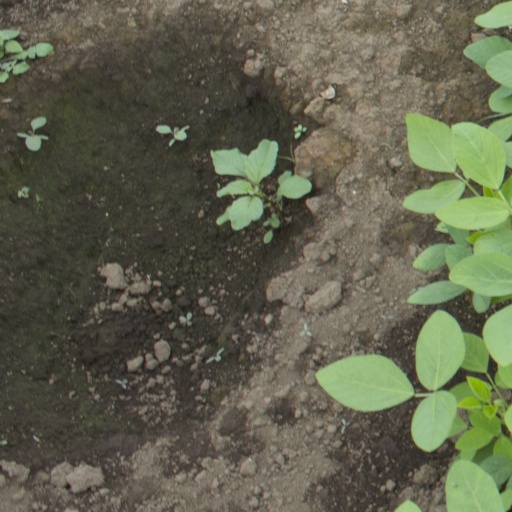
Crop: soybean